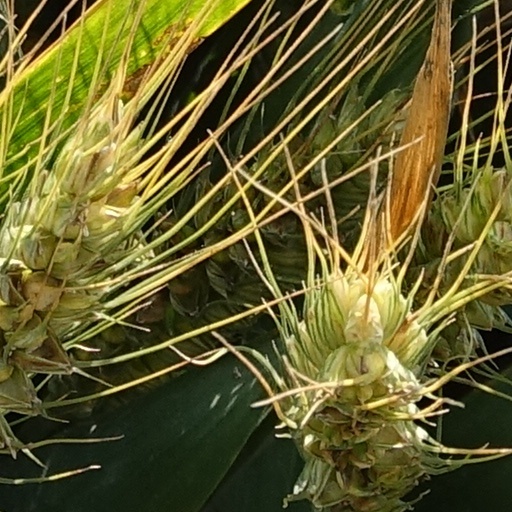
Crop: wheat